Submillimeter Array

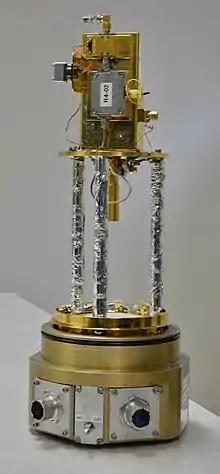
An SMA receiver insert, covering frequencies from 194 to 240 GHz. The large cryostat in each antenna can house up to eight inserts.

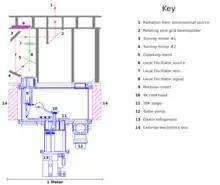
Cutaway diagram of an SMA receiver cryostat showing the signal path

The SMA uses cryogenic SIS heterodyne receivers, at a bent Nasmyth focus. All receivers are mounted in a single large cryostat within the antenna cabin. The cryostat can accommodate up to eight receiver inserts, each of which holds a single receiver. A rotating wire grid beam splitter followed by a rotating mirror directs the two linear polarizations of the incoming radiation to two of the receiver inserts. This allows the array to observe either a single polarization of two different frequency bands simultaneously, or both polarizations of a single band simultaneously to improve sensitivity and measure Stokes parameters.